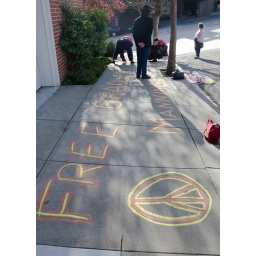
Free Bradley Manning chalked on sidewalk by Code Pink outside Nancy Pelosi's house